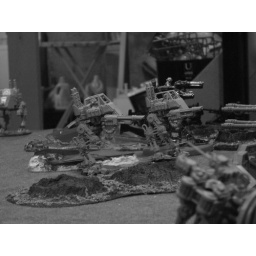
Lascannon sentinels join in the cross table blasting